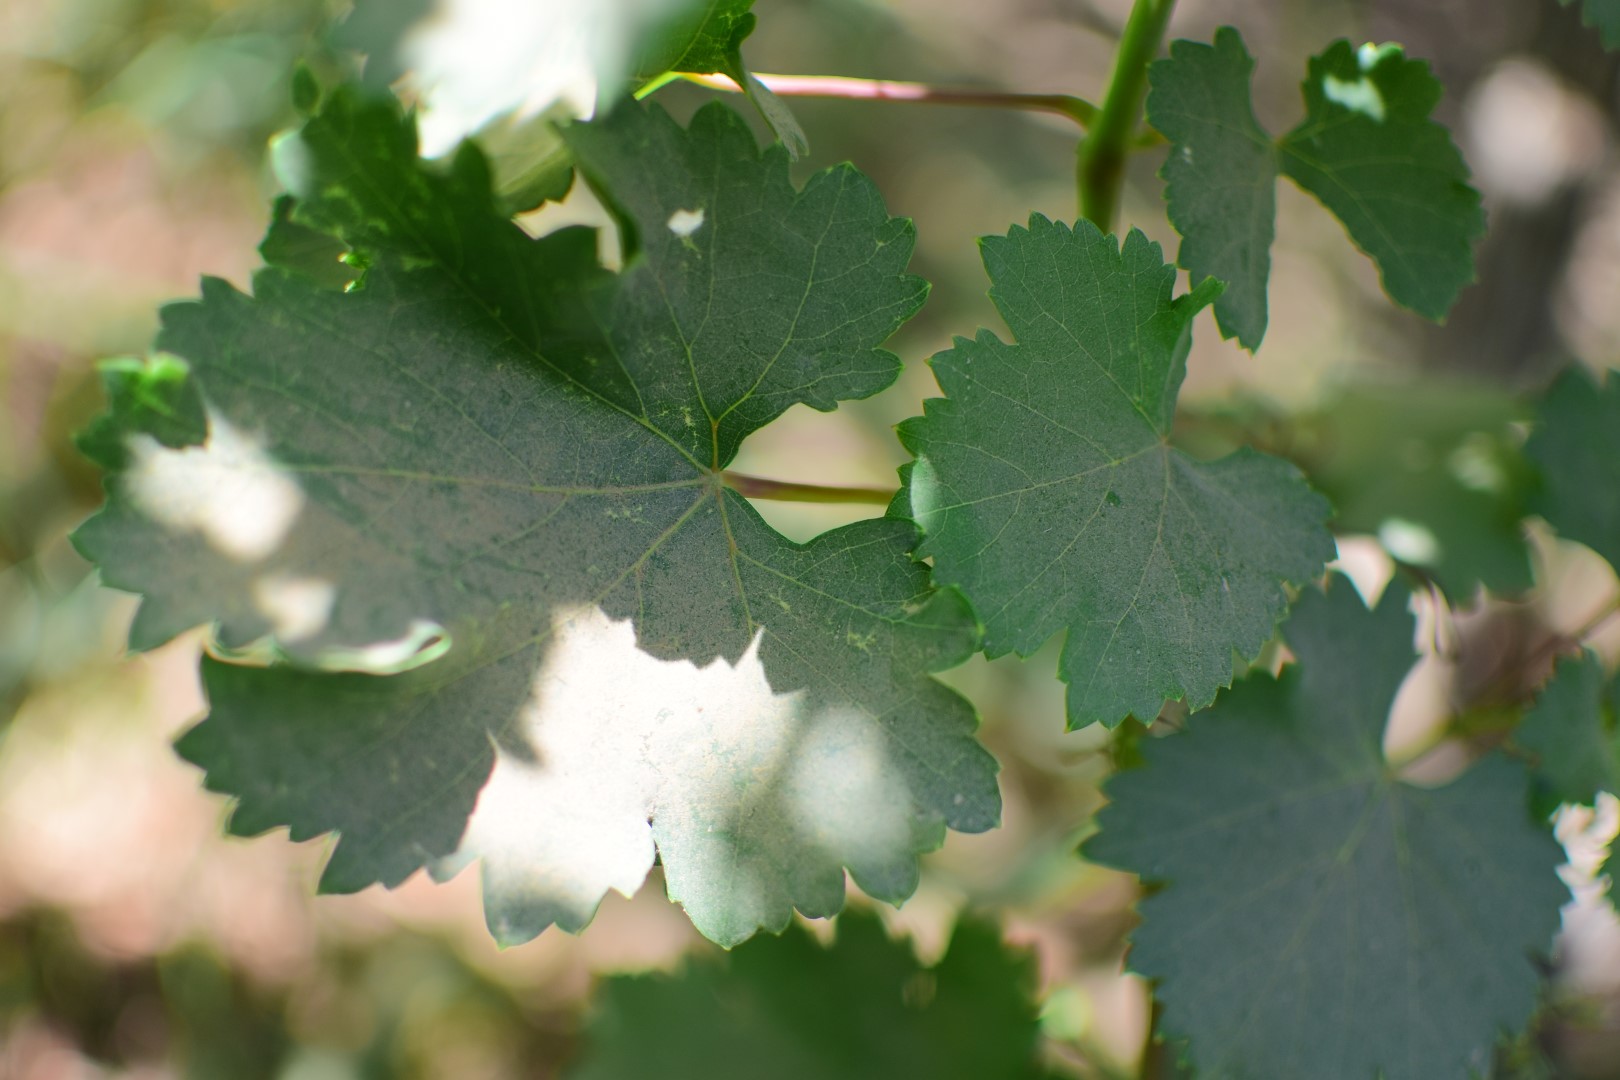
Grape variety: Frinsi